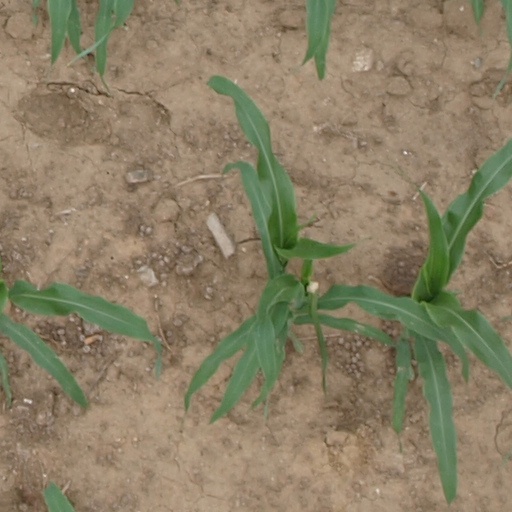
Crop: maize; corn